Godfrey Farrugia

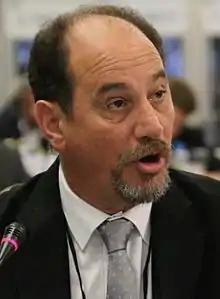
Godfrey Farrugia in 2016

Godfrey Farrugia (born May 4, 1960, in Żebbuġ), is a Maltese retired politician, a family doctor, who served as member of the Maltese parliament from 2013 to 2022. He formerly served as the Minister for Health and a Government Whip, of which he resigned from both posts partially for his lack of trust with the Labour Party in Government.